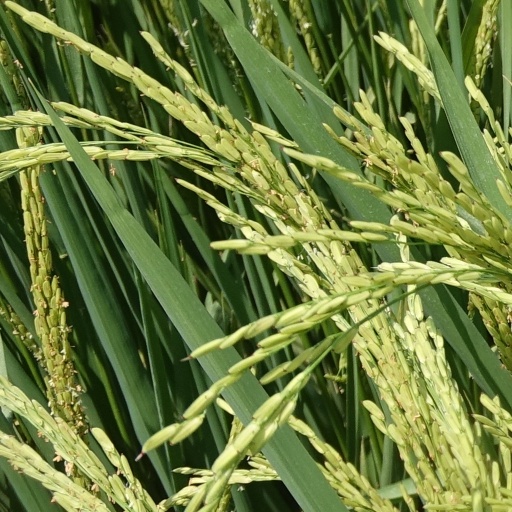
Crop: rice